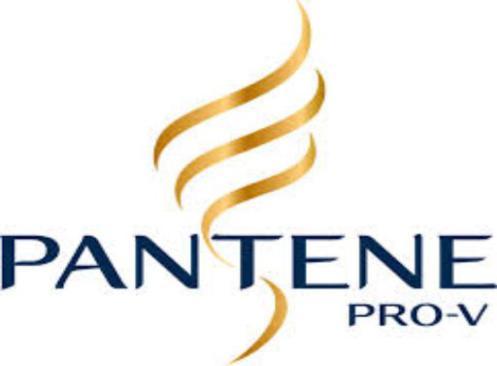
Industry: Necessities